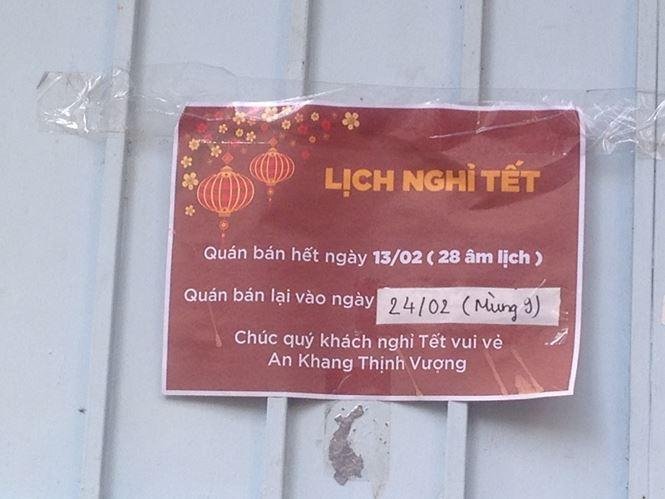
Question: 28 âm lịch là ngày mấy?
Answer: là ngày 13 tháng 2